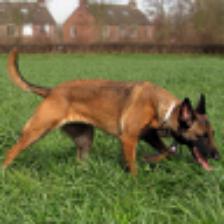
Label: NonHuman